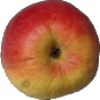
Label: red_yellow_apple